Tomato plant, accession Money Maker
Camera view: vertical (180 deg); turntable rotation: 300 degrees
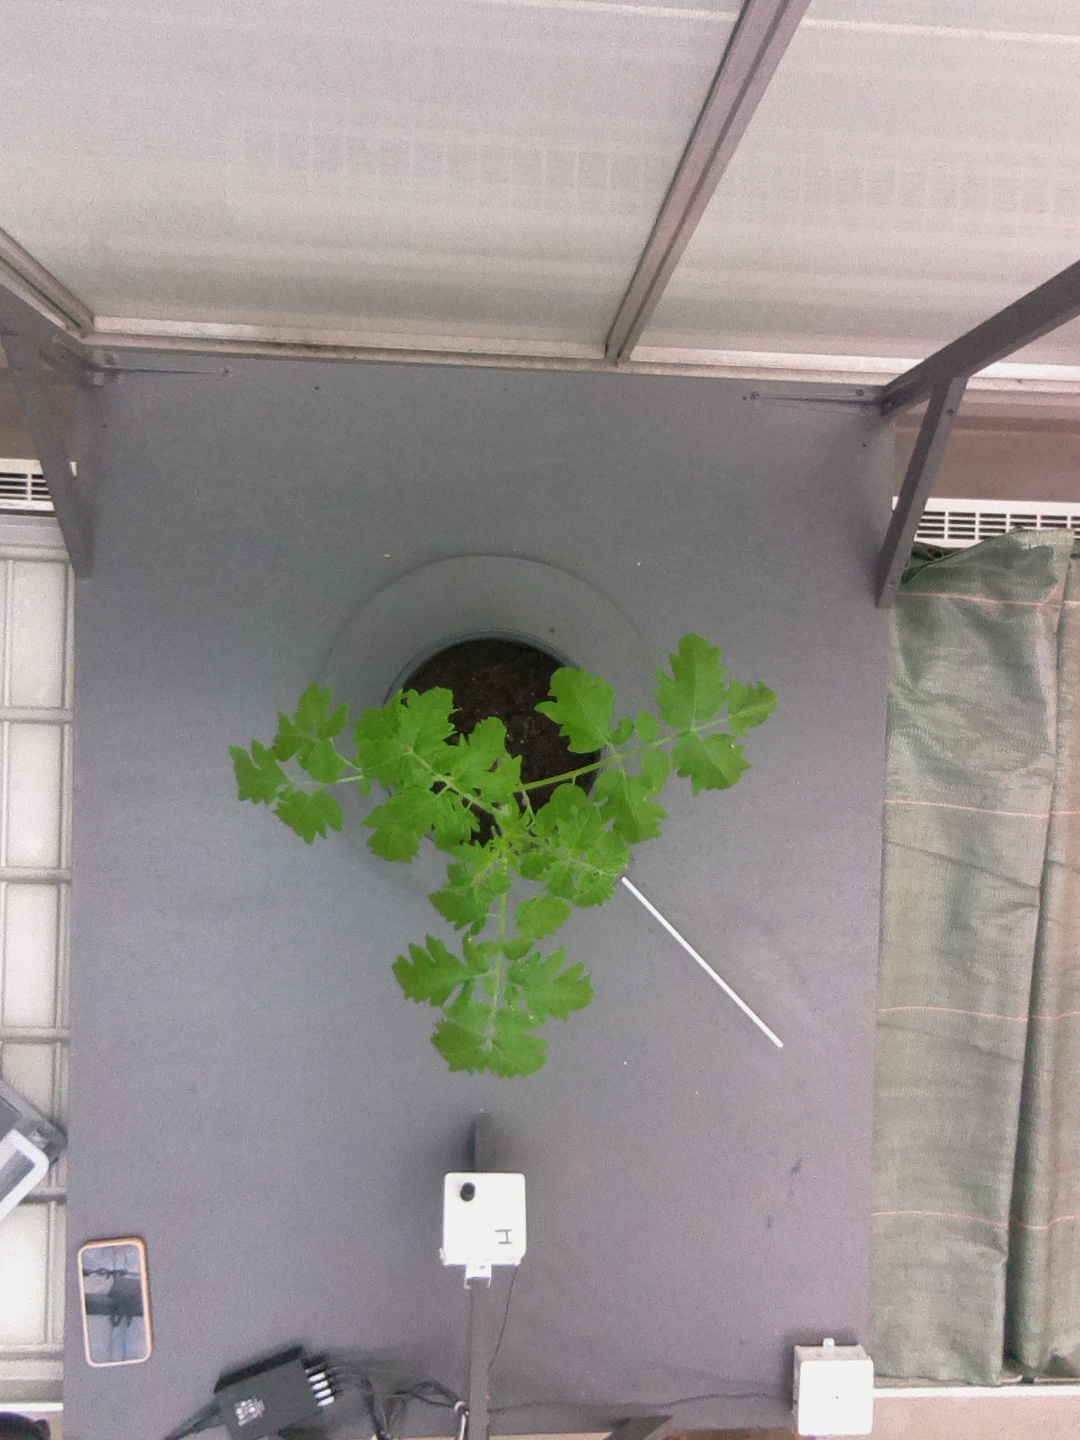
BBCH growth stage 13: 6 of true leaves visible